Roberto Cantoral

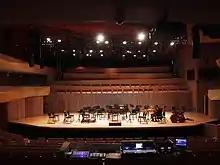
Roberto Cantoral Cultural Center in Mexico City was named after him.

Cantoral resided in Rancho Viejo, Texas, just across the border from Mexico. His home, which suffered a fire in 2006 but was renovated, features a large marble clock in honor of his song, "El Reloj", and several statues.